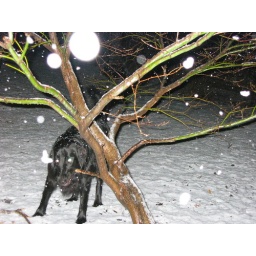
You silly boy thats my maple tree you can't run with that in your mouth